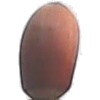
Label: hazelnut